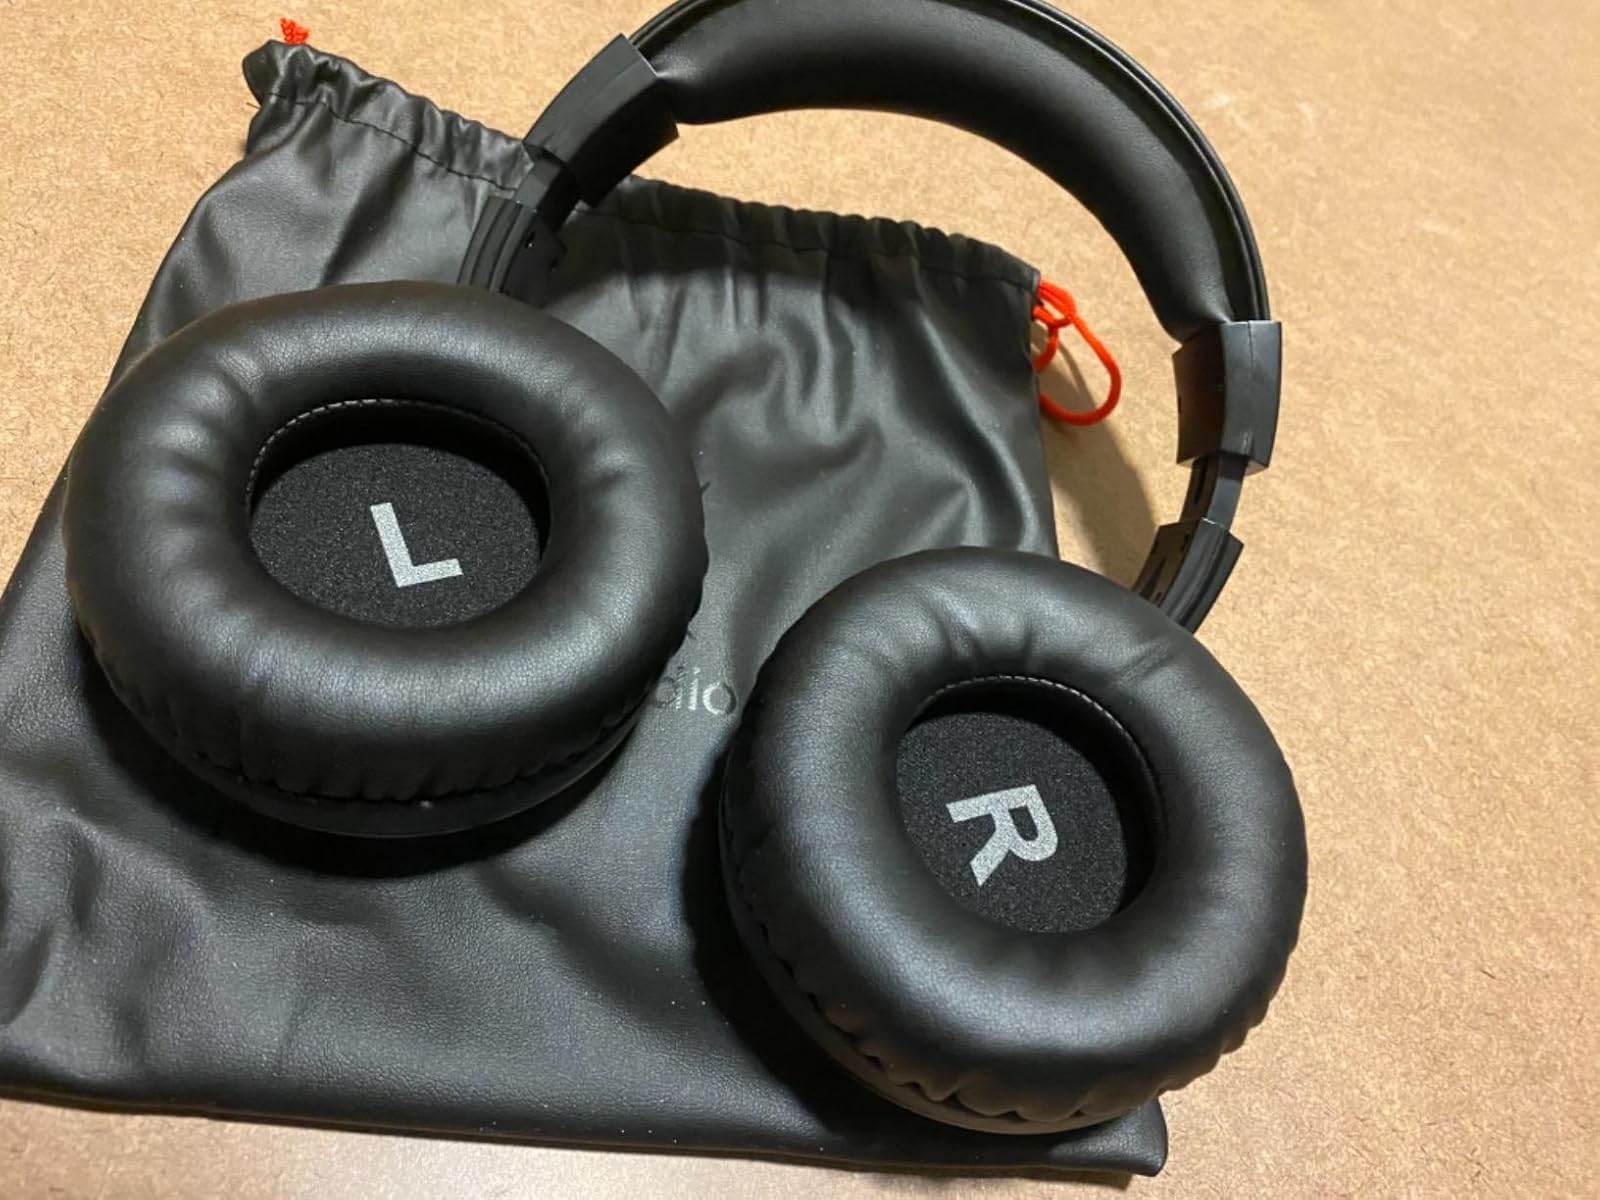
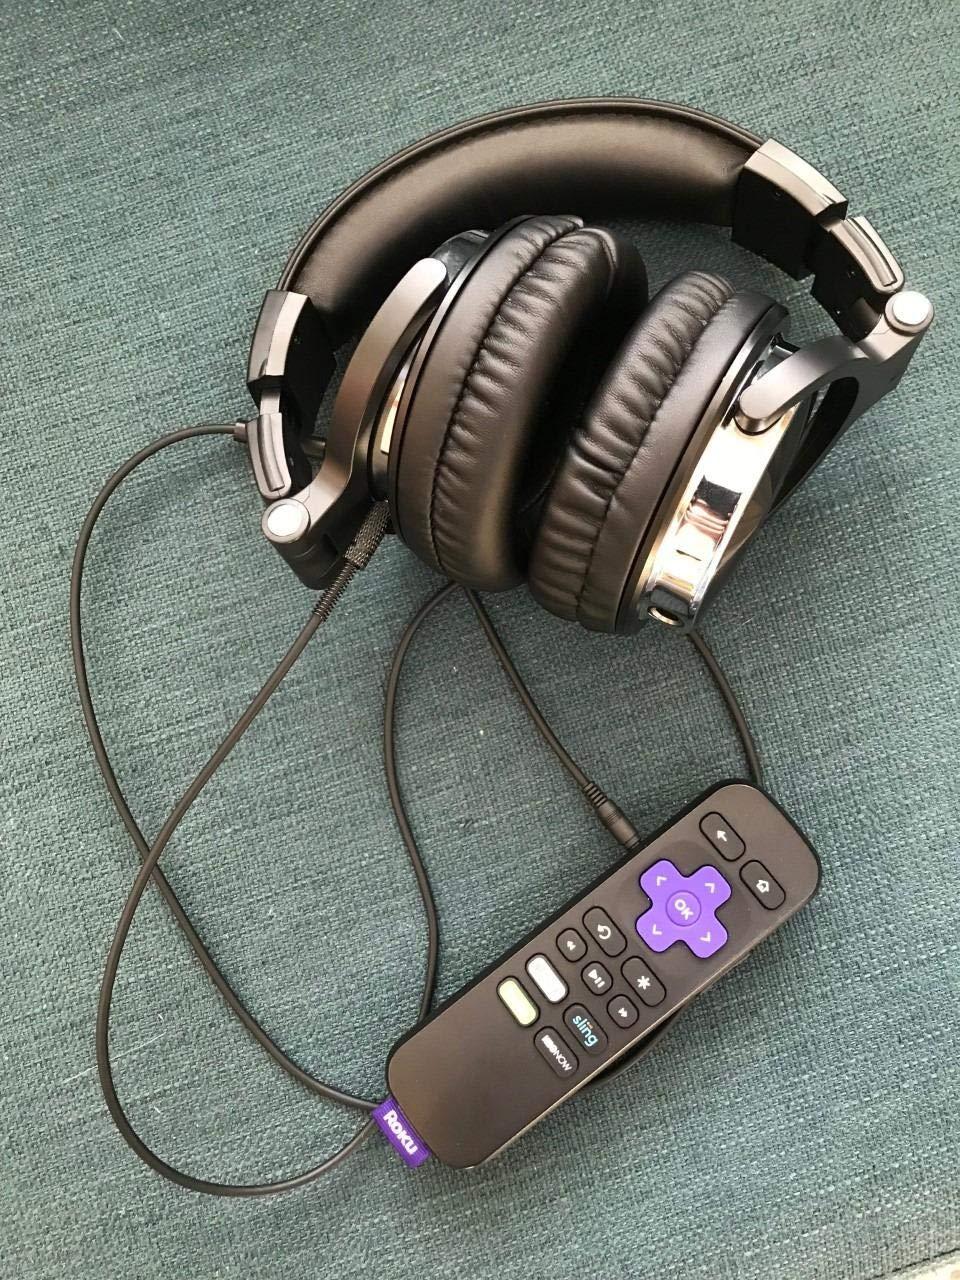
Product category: headphones
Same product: yes